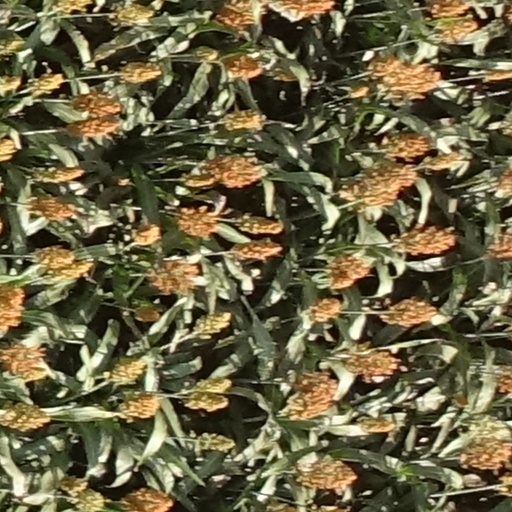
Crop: sorghum